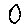
Label: 0